Sinner (band)

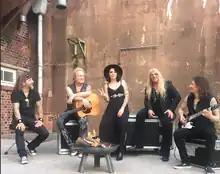
Sinner in 2019

In 2000, the band saw its first line-up change in five years as several members left, including guitarist Tom Naumann while ex-Helloween and Gamma Ray's Uli Kusch filled in on drums for "The End of Sanctuary". However, in 2003 the previous 1995–1999 line-up renewed itself and on 20 January 2003 released "There Will Be Execution" before going quiet again for four years. In the past nine years the band had released six albums, proving to be the band's most successful period. This success would continue, as after releasing two more albums with Primal Fear, an album with his pre-Sinner band Goddess Shiva and guesting on Tribuzy's debut album, Mat Sinner brought Sinner back to release "Mask of Sanity" in 2007. This album spawned two popular singles in "Diary of Evil" and "Black" and included a faithful rendition of Thin Lizzy's "Baby Please Don't Go".